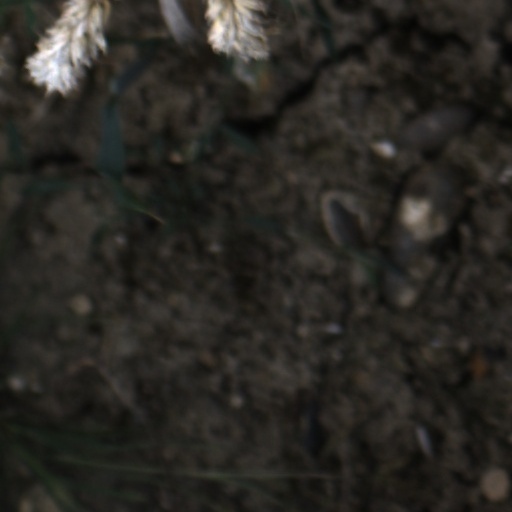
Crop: wheat